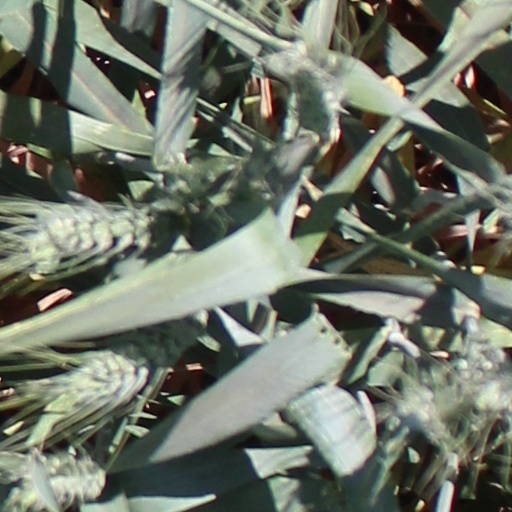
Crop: wheat